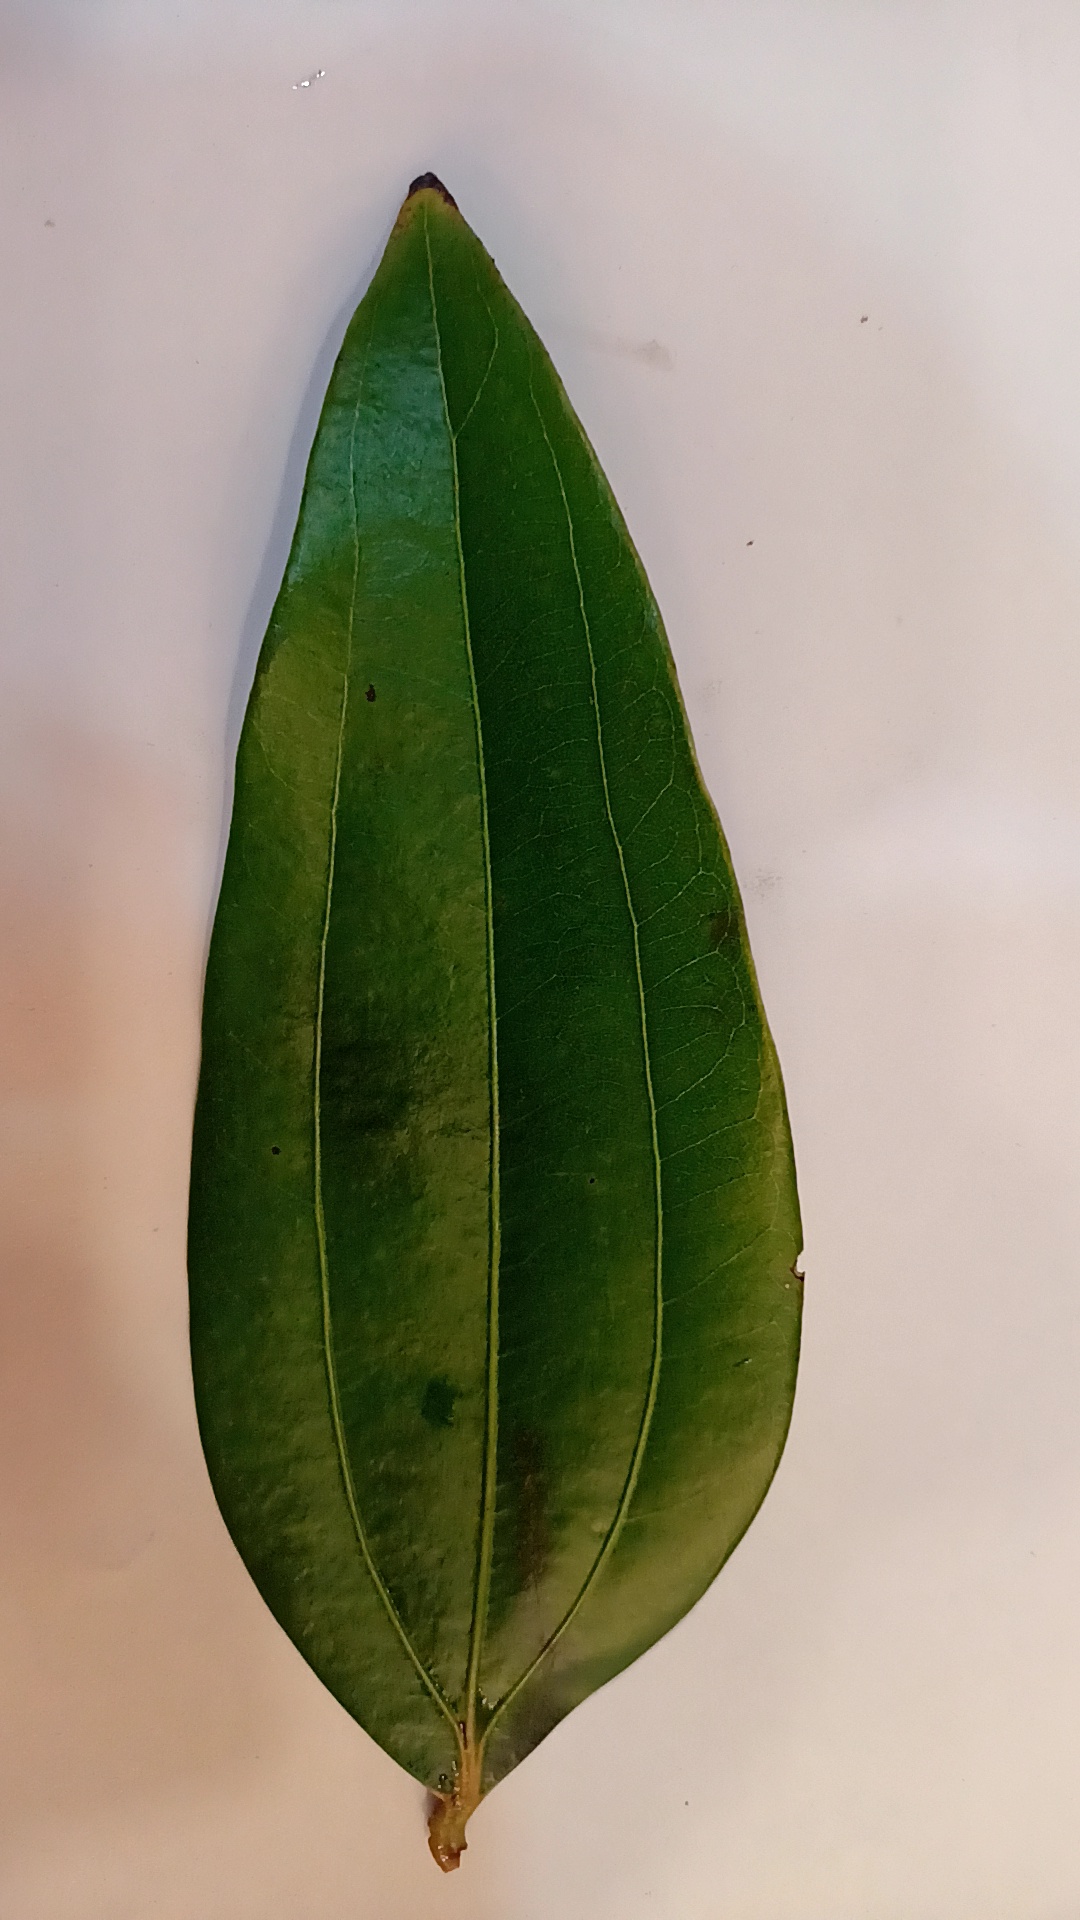
Label: Healthy